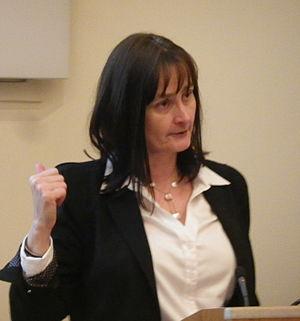
Michele Karen Dougherty est une physicienne sud-africaine, professeure de physique spatiale à l'Imperial College London. Elle dirige les missions d'exploration non habitées de Saturne et de Jupiter et elle est chercheuse principale pour le J-MAG, un magnétomètre pour le Jupiter Icy Moon Explorer de l'Agence spatiale européenne dont le lancement est prévu en juin 2022.